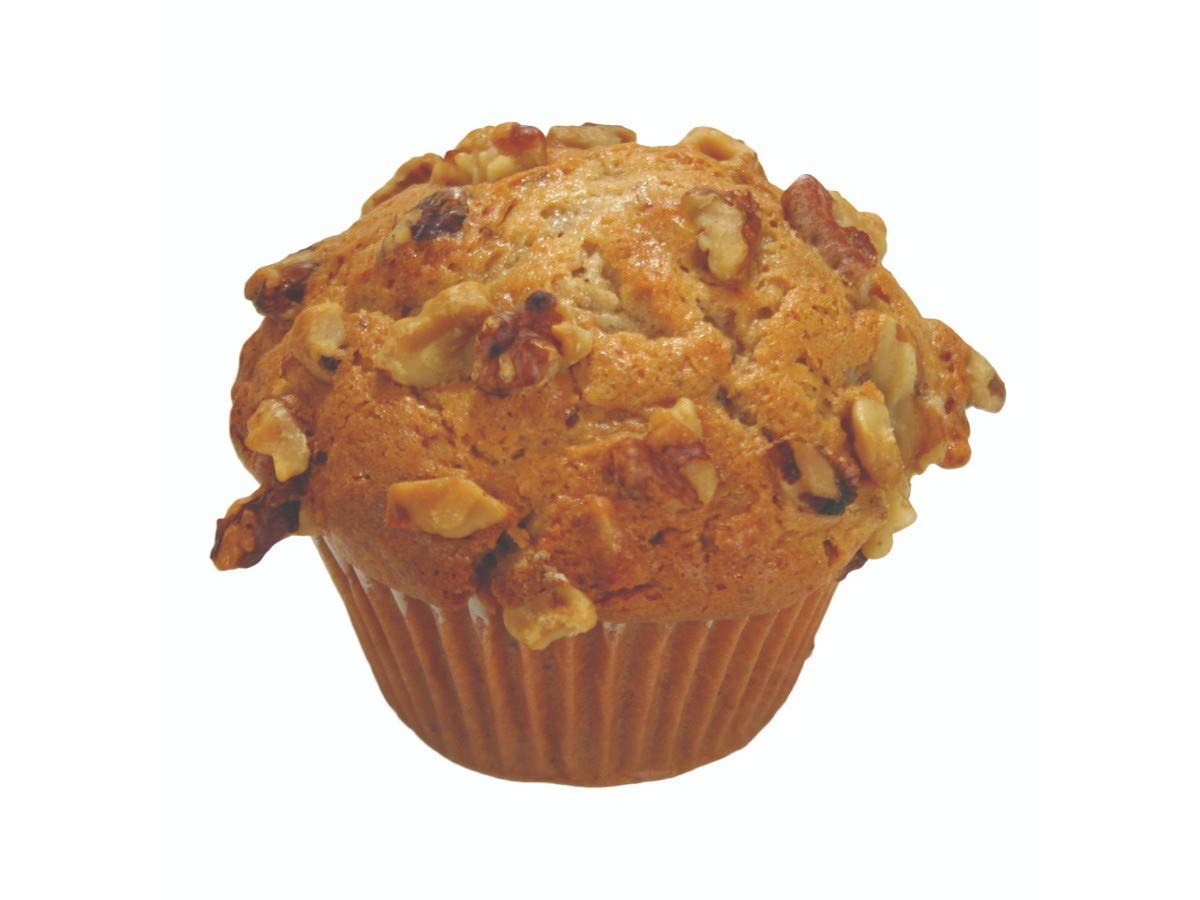
Item Name: Davids French Toast Muffin, 6 Ounce -- 12 per case.
Bullet Point: Ships frozen, CANNOT be cancelled after being processed.
Product Description: Davids French Toast Muffin, 6 Ounce -- 12 per case. Country of Origin: United States
Value: 12.0
Unit: Count

Price: 69.63